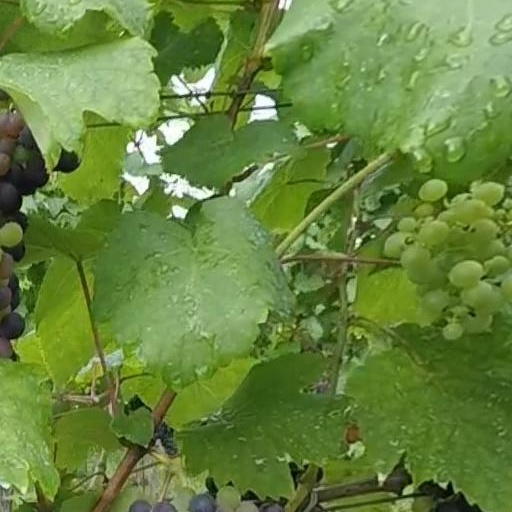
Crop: grape